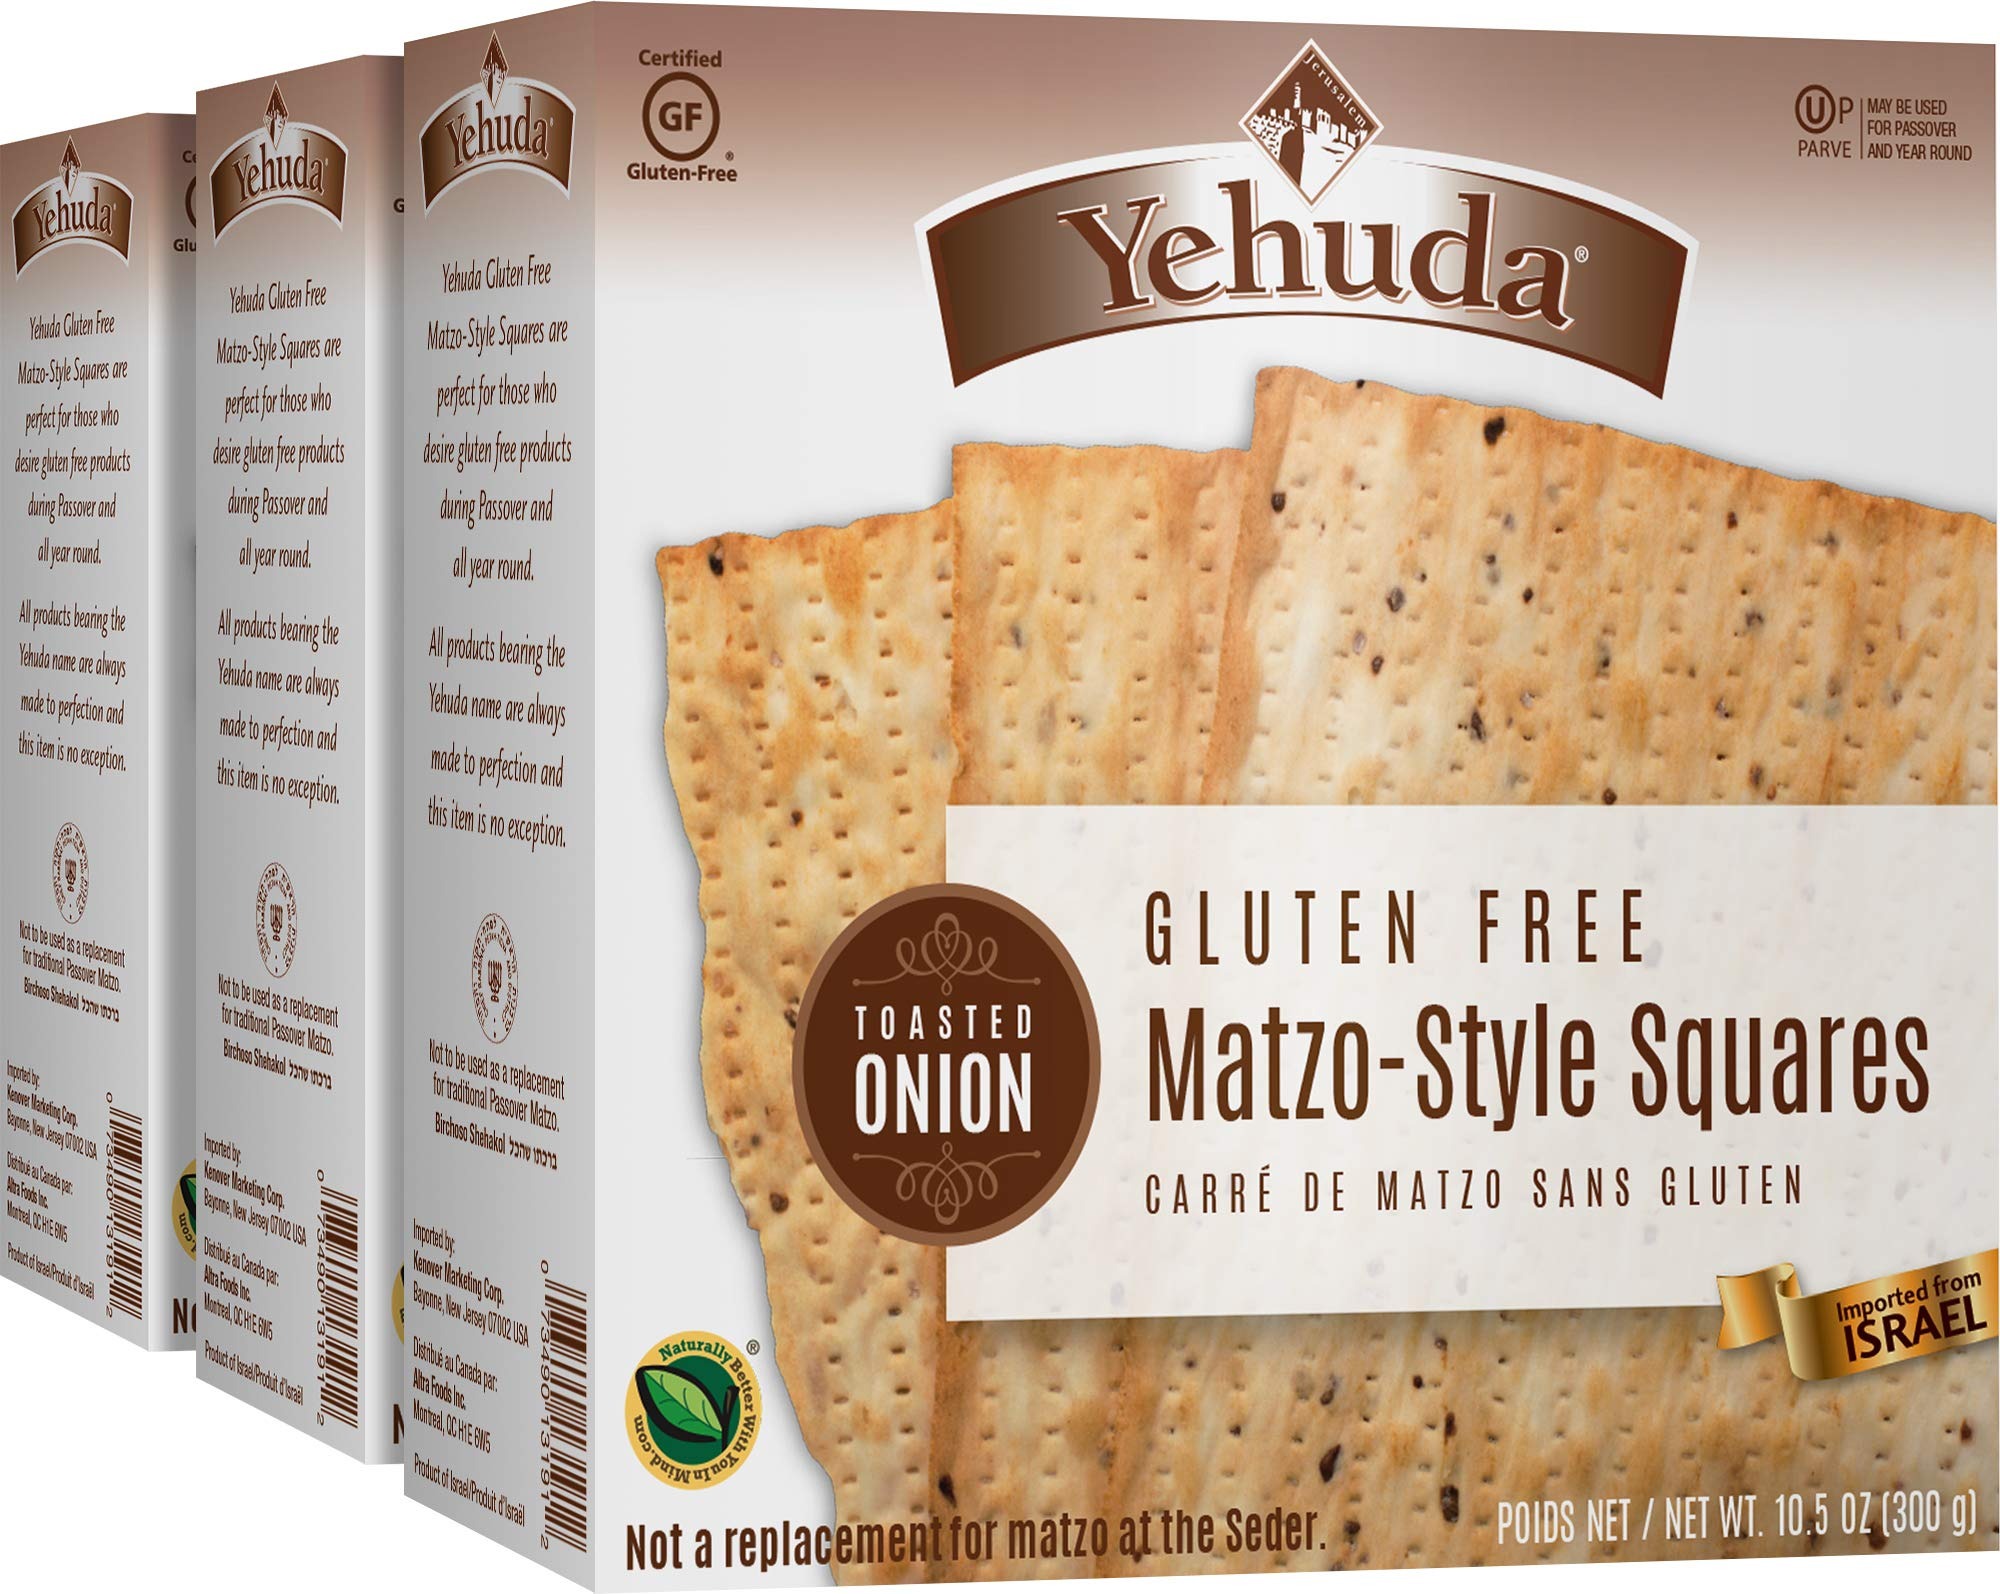
Item Name: Yehuda Gluten-Free Matzo Squares Toasted Onion, 10.5 Ounce (Pack of 3)
Bullet Point 1: ALL NATURAL- Yehuda Gluten Free Matzo Style Squares are made with simple, natural ingredients.
Bullet Point 2: DELICIOUS - Seasoned with delicate flavor and toasted to perfection for a crunchy and irresistible snack.
Bullet Point 3: TOPPING FUN – Mix the satisfying crunch of matzo with your favorite dips & spreads for a delicious meal.
Bullet Point 4: WHOLESOME- Gluten free with no artificial flavors, colors, preservatives, or sugar so you can feel good about the food you put on your table.
Bullet Point 5: CERTIFIED- Kosher for year round use including Passover
Product Description: Yehuda Gluten Free Matzo Style Squares are made with simple, natural ingredients. The perfect gluten free matzo option, seasoned and toasted to perfection! All products bearing the Yehuda name are always made to perfection and this item is no exception.
Value: 31.5
Unit: Ounce

Price: 11.69